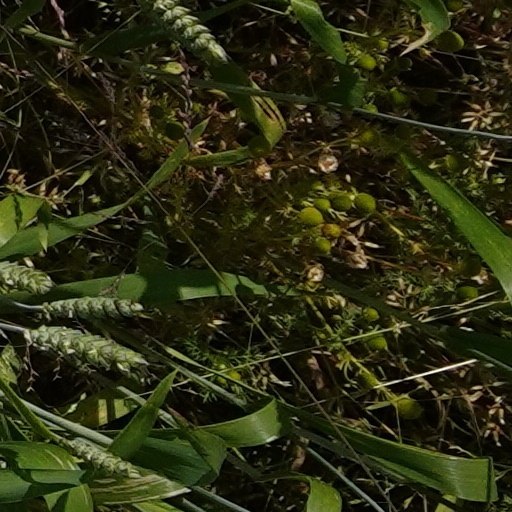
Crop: wheat